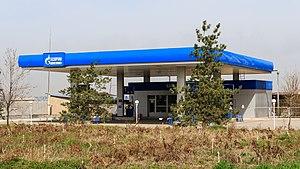
Gazprom est une société anonyme russe connue principalement pour l'extraction, le traitement et le transport de gaz naturel. Depuis 2005, elle est aussi un acteur majeur sur le marché mondial du pétrole. Son nom est l'acronyme de Gazovaïa Promychlennost, qui signifie « Industrie gazière » en russe.